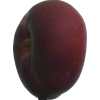
Label: nectarine_flat